National Dollar Stores

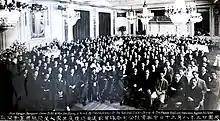
1936 Bon Voyage Banquet for Mr & Mrs Joe Shoong & family

As a strategy for keeping prices low, Shoong had most of the stores’ merchandise manufactured in a company-owned factory in San Francisco's Chinatown rather than importing goods from outside of the U.S. In an interview for the "Oakland Tribune" in 1924, Shoong explained, “From manufacturer direct to the consumer, is the plan...This plan we know makes lower prices on dependable and fashionable merchandise for our patrons.”